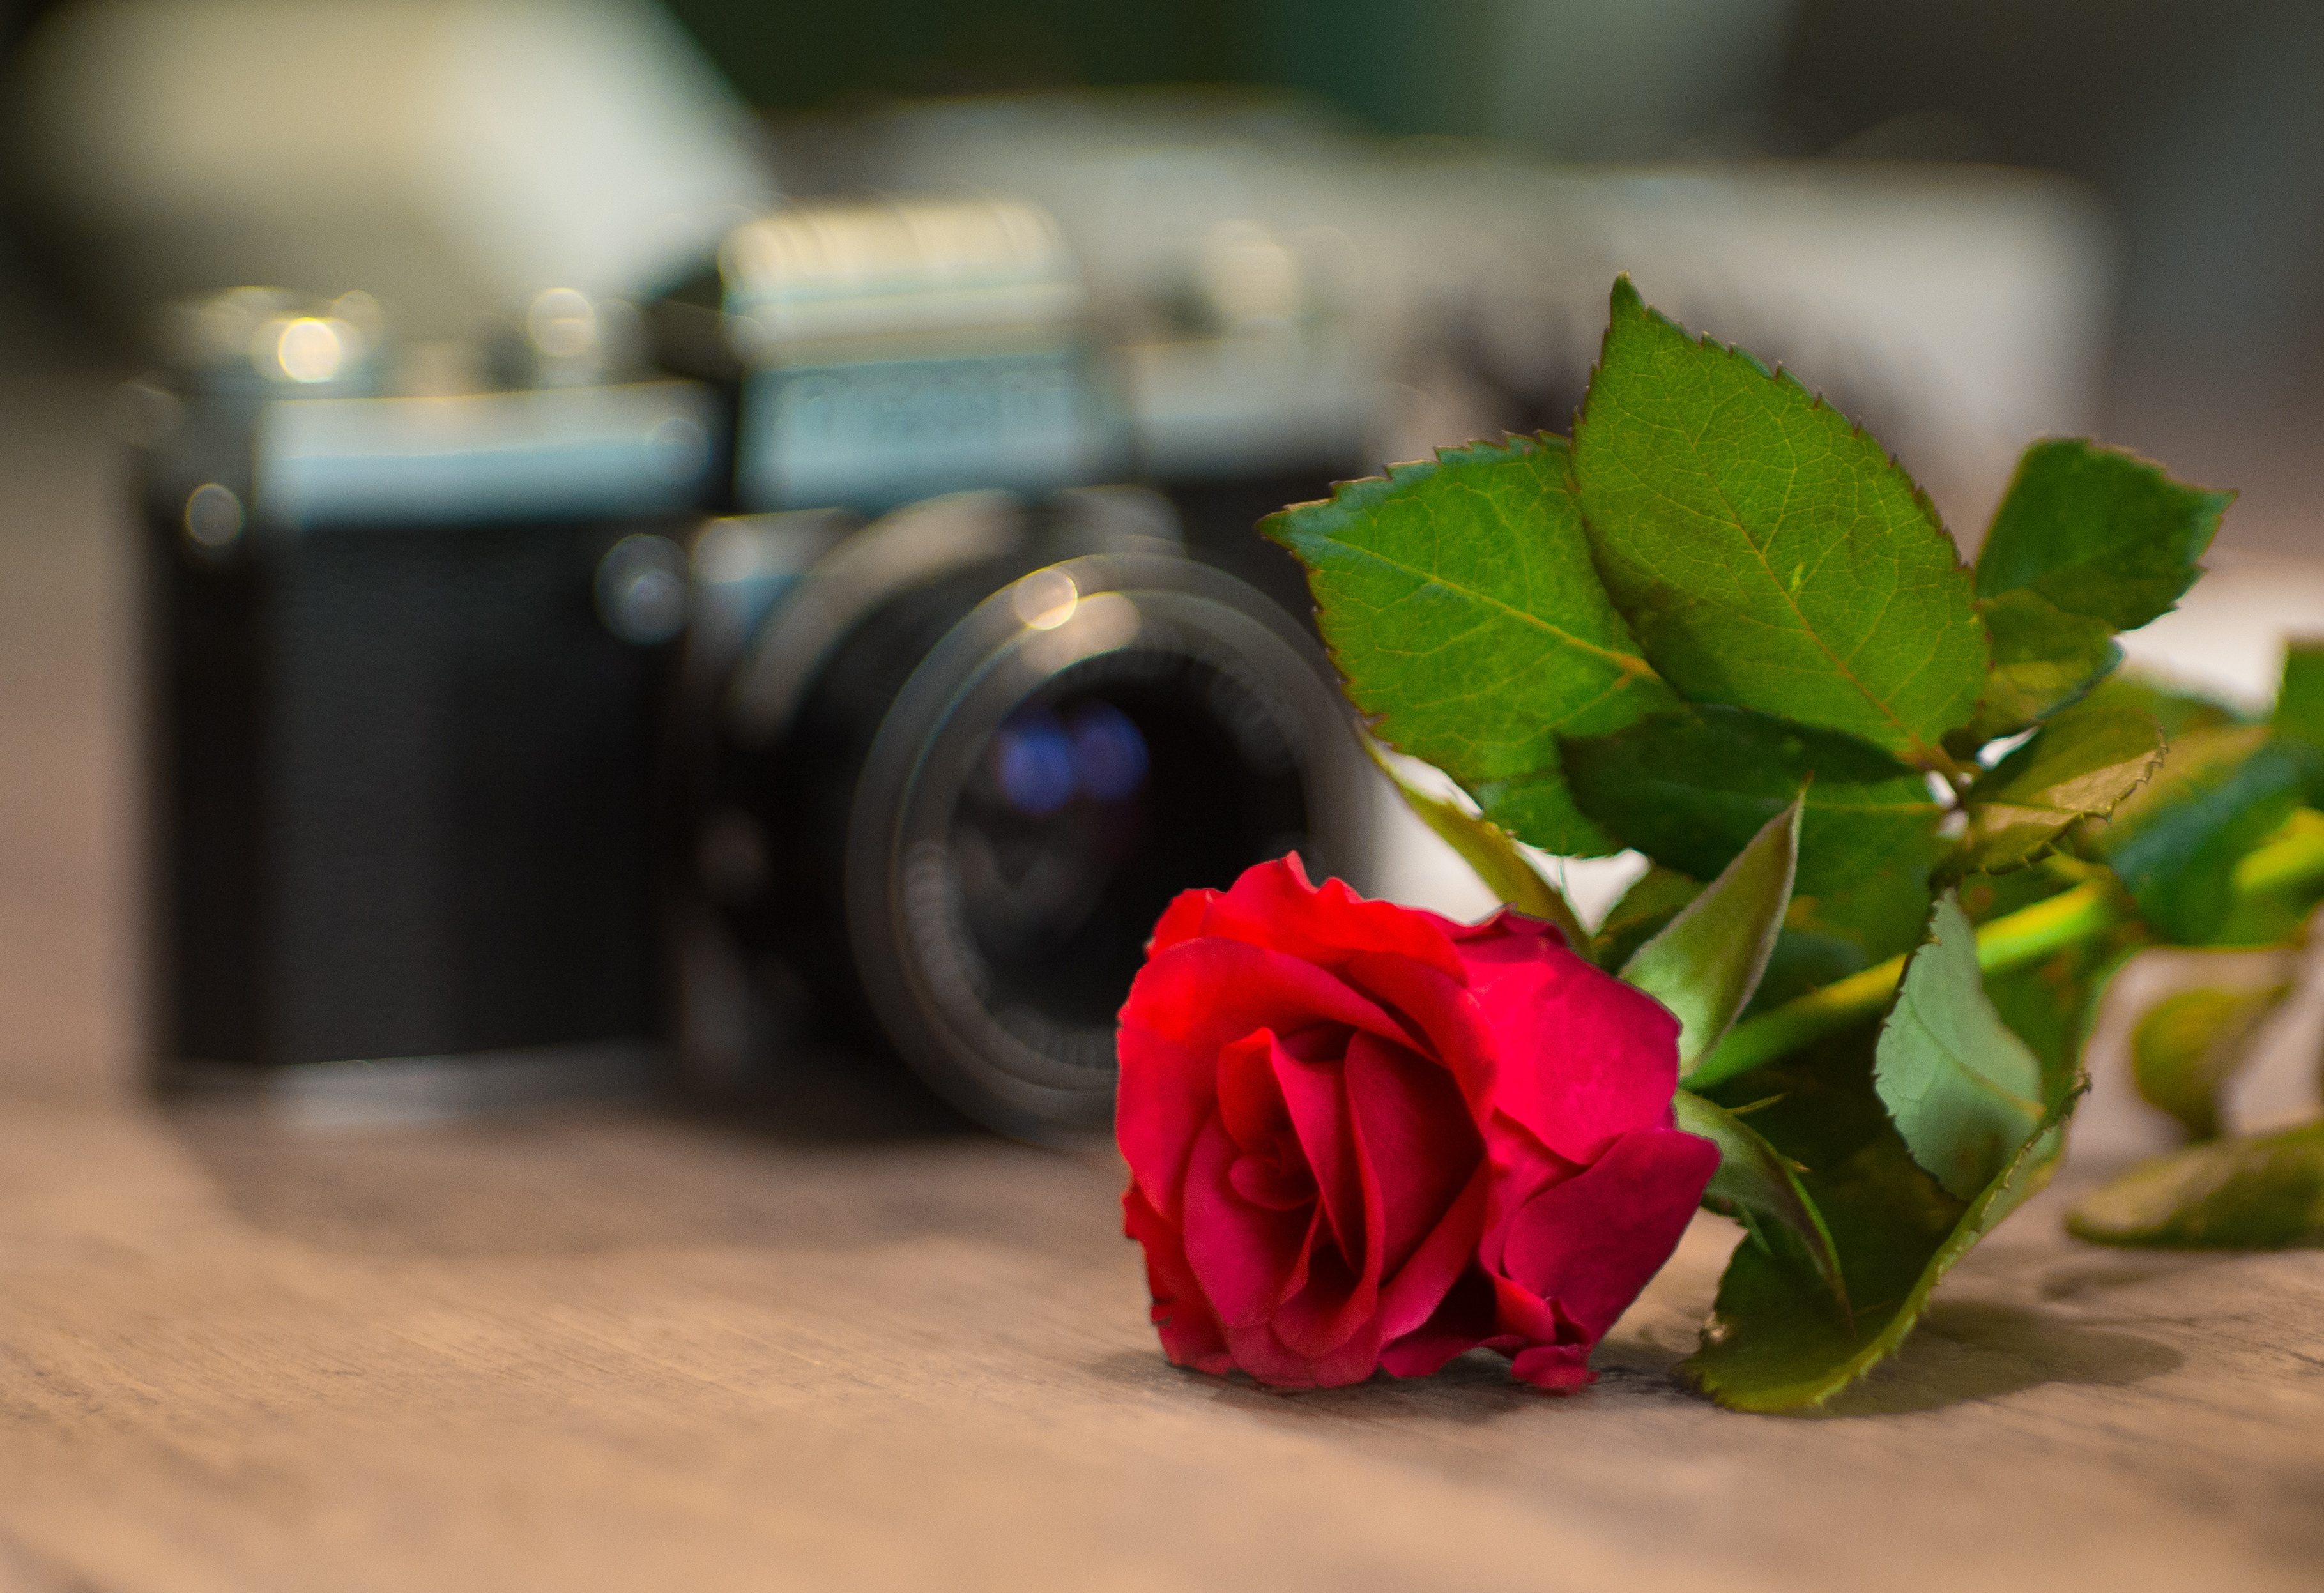
blossom, camera, photography, vintage, flower, analog, floral, celebration, love, bouquet, gift, rose, decoration, green, red, symbol, lens, color, holiday, romance, romantic, close up, leaves, digital camera, photograph, anniversary, valentine, macro photography, single lens reflex camera